Old Stone Bridge, Prizren

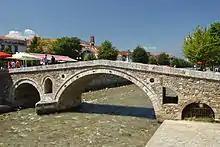
Bridge in Prizren and the Lumbardhi Prizrenit

The Old Stone Bridge in Prizren is a cultural heritage monument in Prizren, Kosovo. This monument is of the "Archaeological" category, approved with number 2345/48.